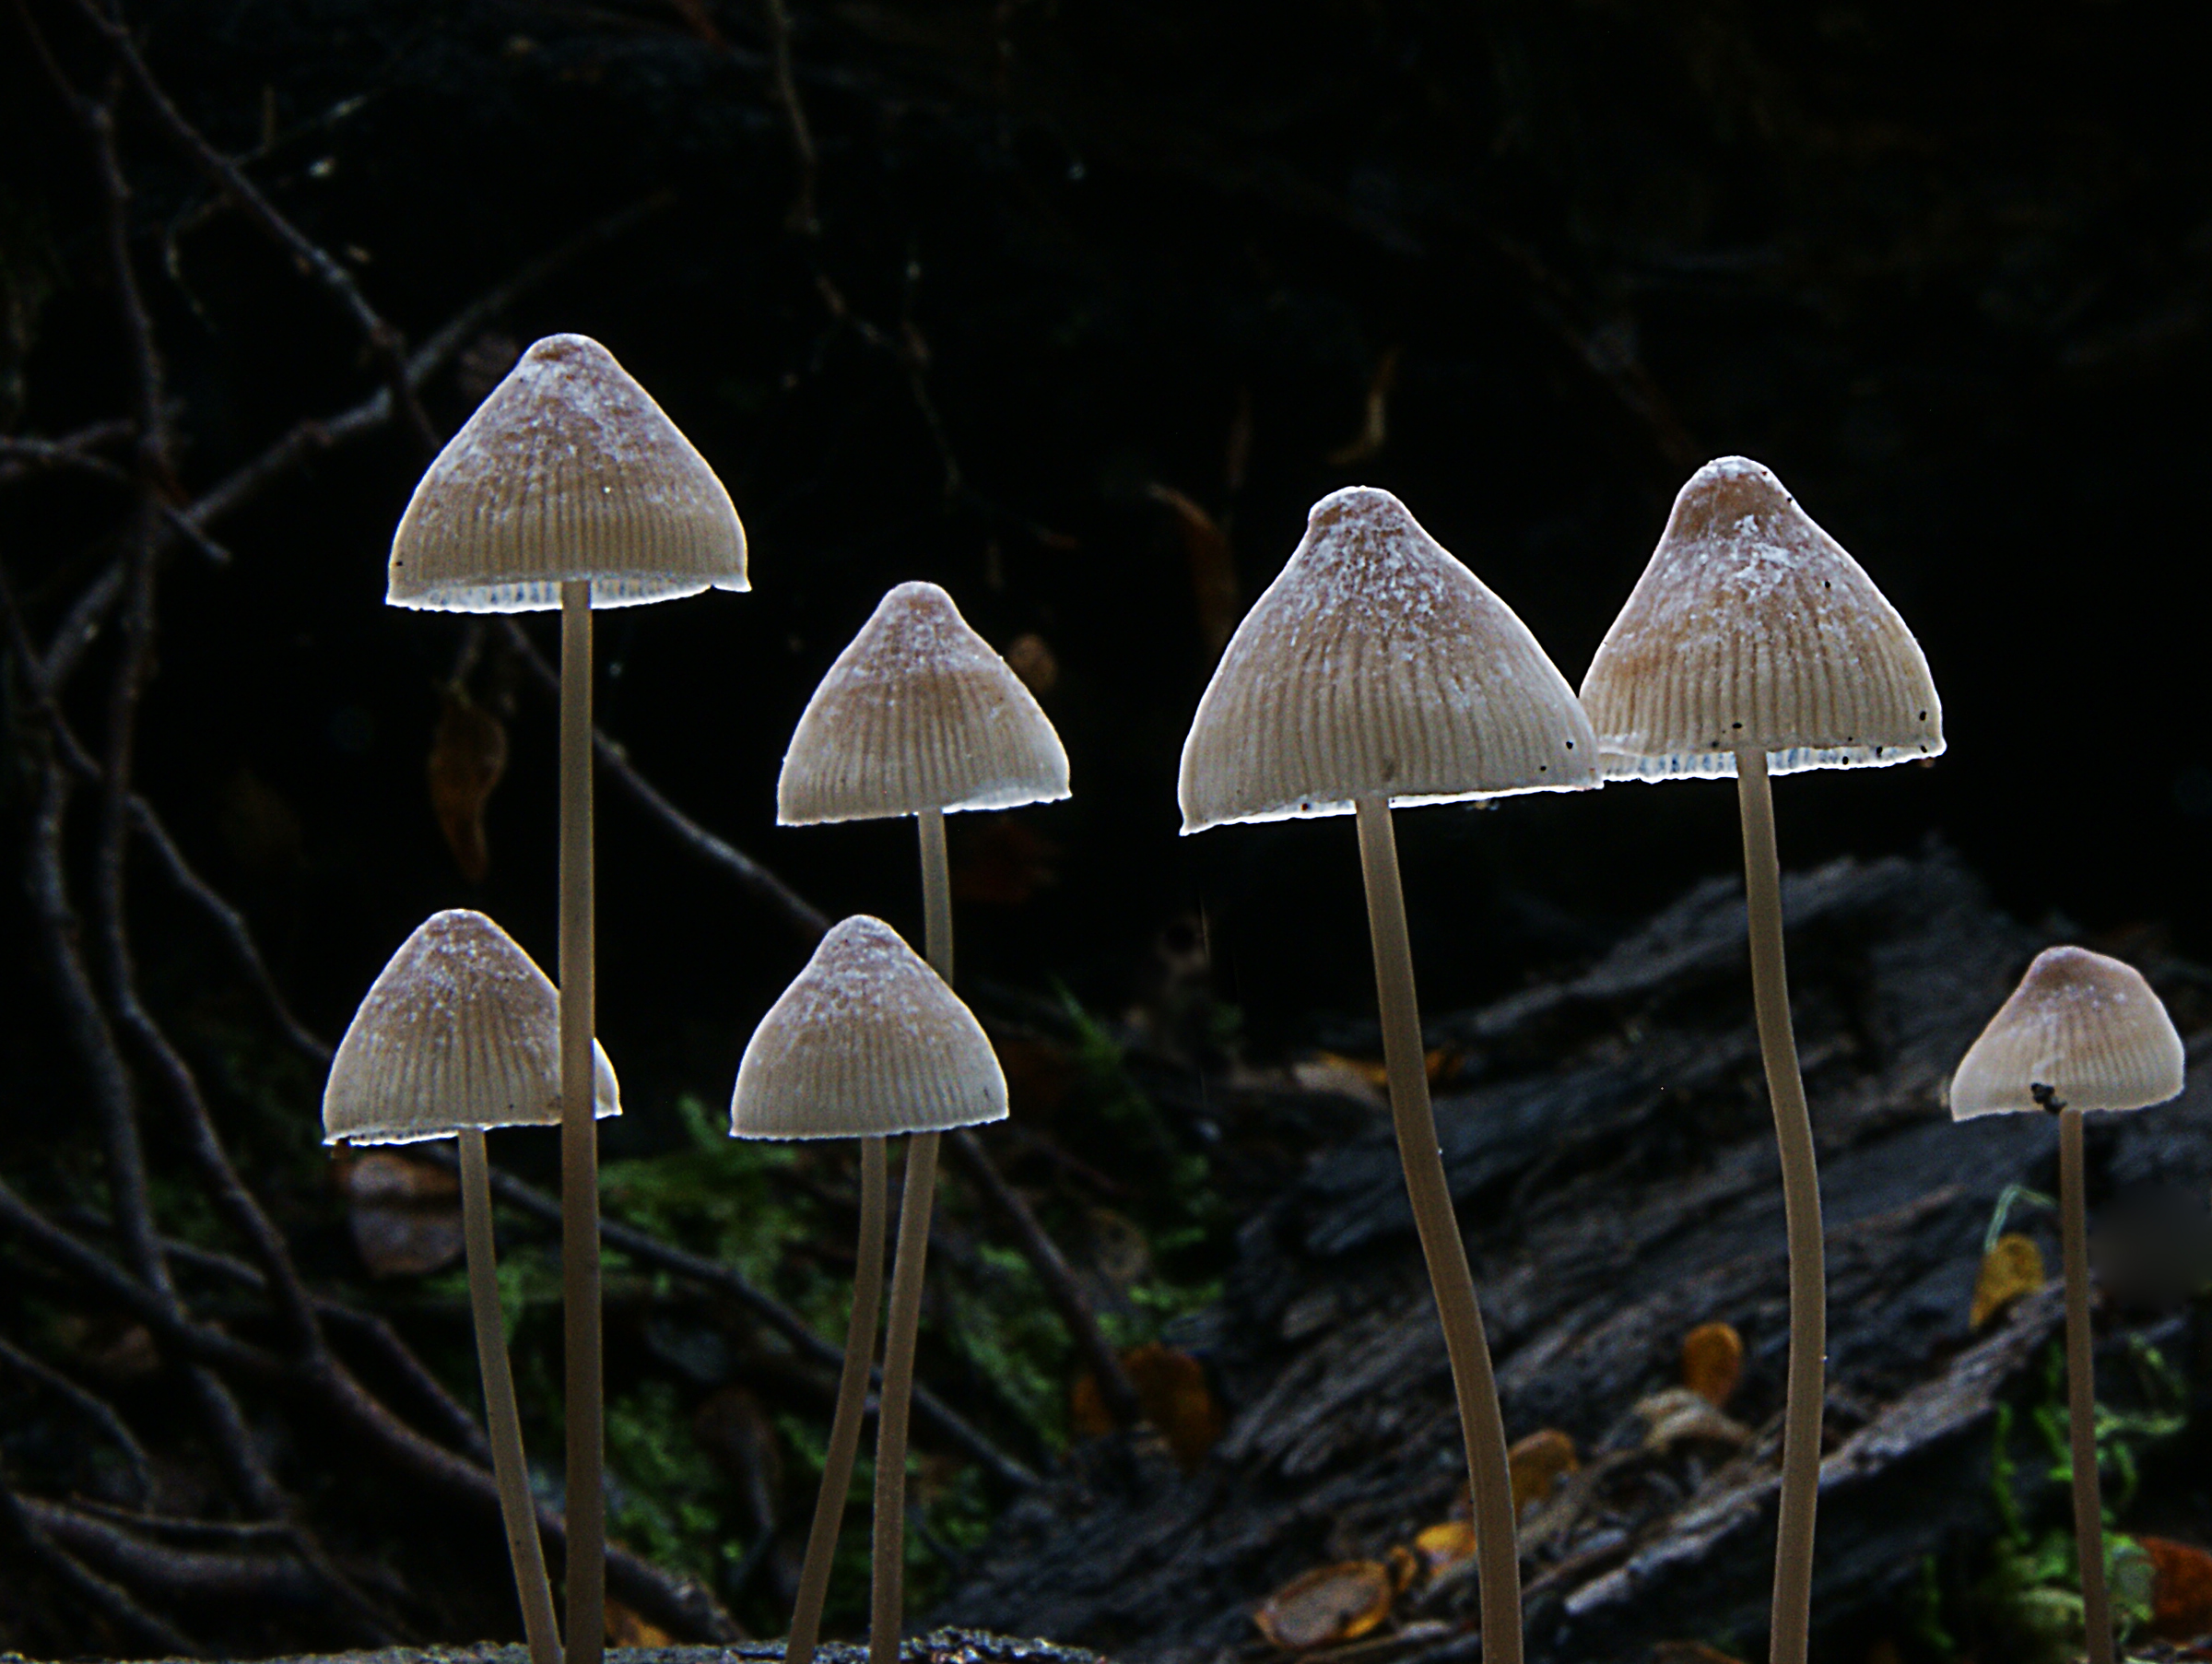
nature, forest, leaf, flower, autumn, mushroom, flora, fungus, fungi, galerinahypnorum, macro photography, medicinal mushroom